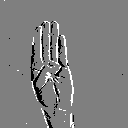
ASL letter: b